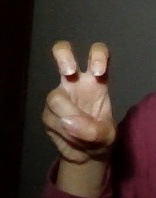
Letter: toot